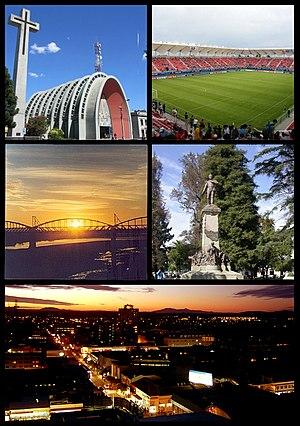
Chillán est une ville du Chili située dans la Vallée Centrale à 400 km au sud de la capitale Santiago du Chili, proche du centre géographique du pays. Elle est la capitale de la province de Diguillín, elle-même rattachée à la région du Ñuble. Elle a été fondée en 1580 par Martín Ruiz de Gamboa sous le nom de San Bartolomé de Gamboa. La ville est traversée par l'Autoroute panaméricaine.